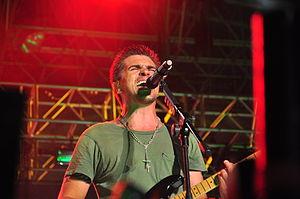
Juan Esteban Aristizábal Vásquez, alias Juanes, est un auteur-compositeur-interprète et guitariste colombien, né le 9 août 1972 à Medellín, en Colombie. Son pseudonyme vient de son premier prénom et des deux premières lettres de son second prénom. Dans sa musique, Juanes combine des rythmes colombiens comme la cumbia et le vallenato avec le rock et la pop. Entre 1987 et 1999, Juanes a été membre du groupe de heavy metal Ekhymosis. À la dissolution du groupe, Juanes a emménagé à Los Angeles afin de poursuivre une carrière solo. En 2000, son premier album solo, Fíjate bien, eu un succès commercial modéré, même s'il a remporté trois Latin Grammy Awards.